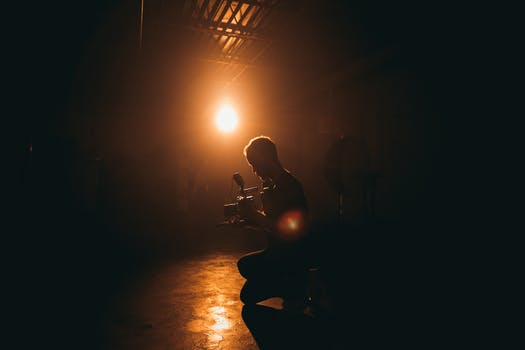
Label: No Watermark